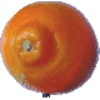
Label: tangelo